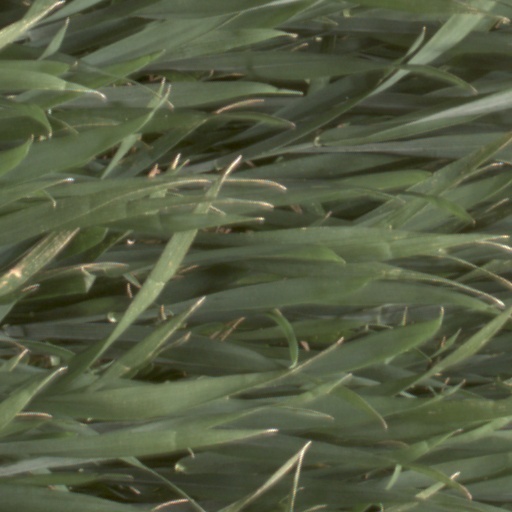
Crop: wheat